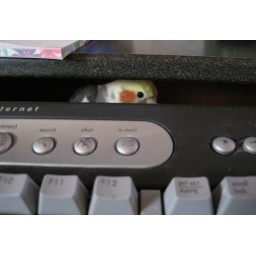
My sweet little Barack... he walked up the cord of the keyboard and stands under the table... so cute